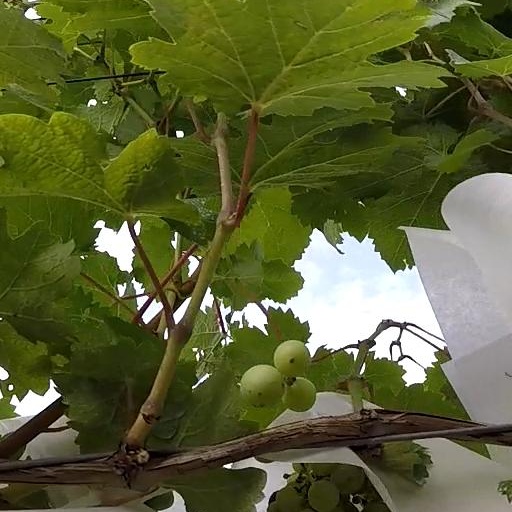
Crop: grape